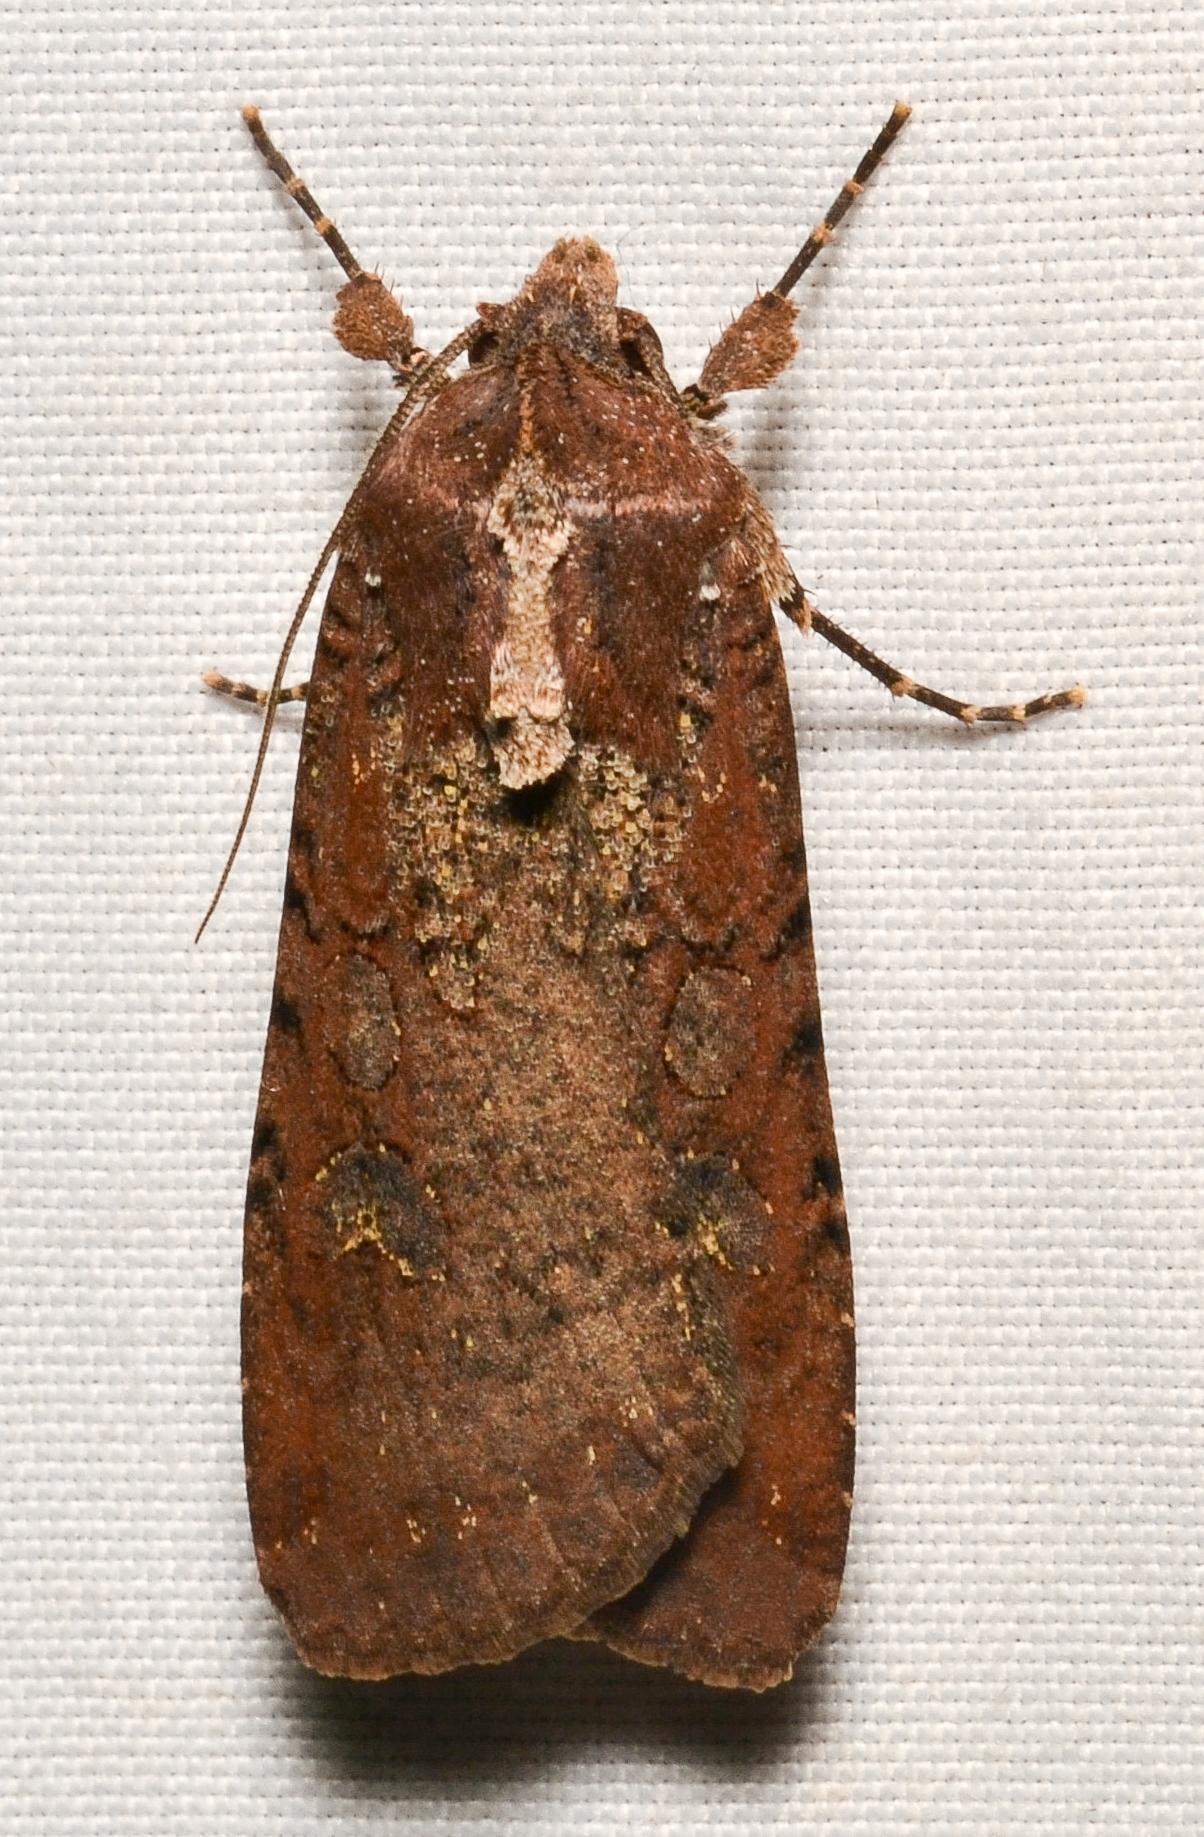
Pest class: cutworms